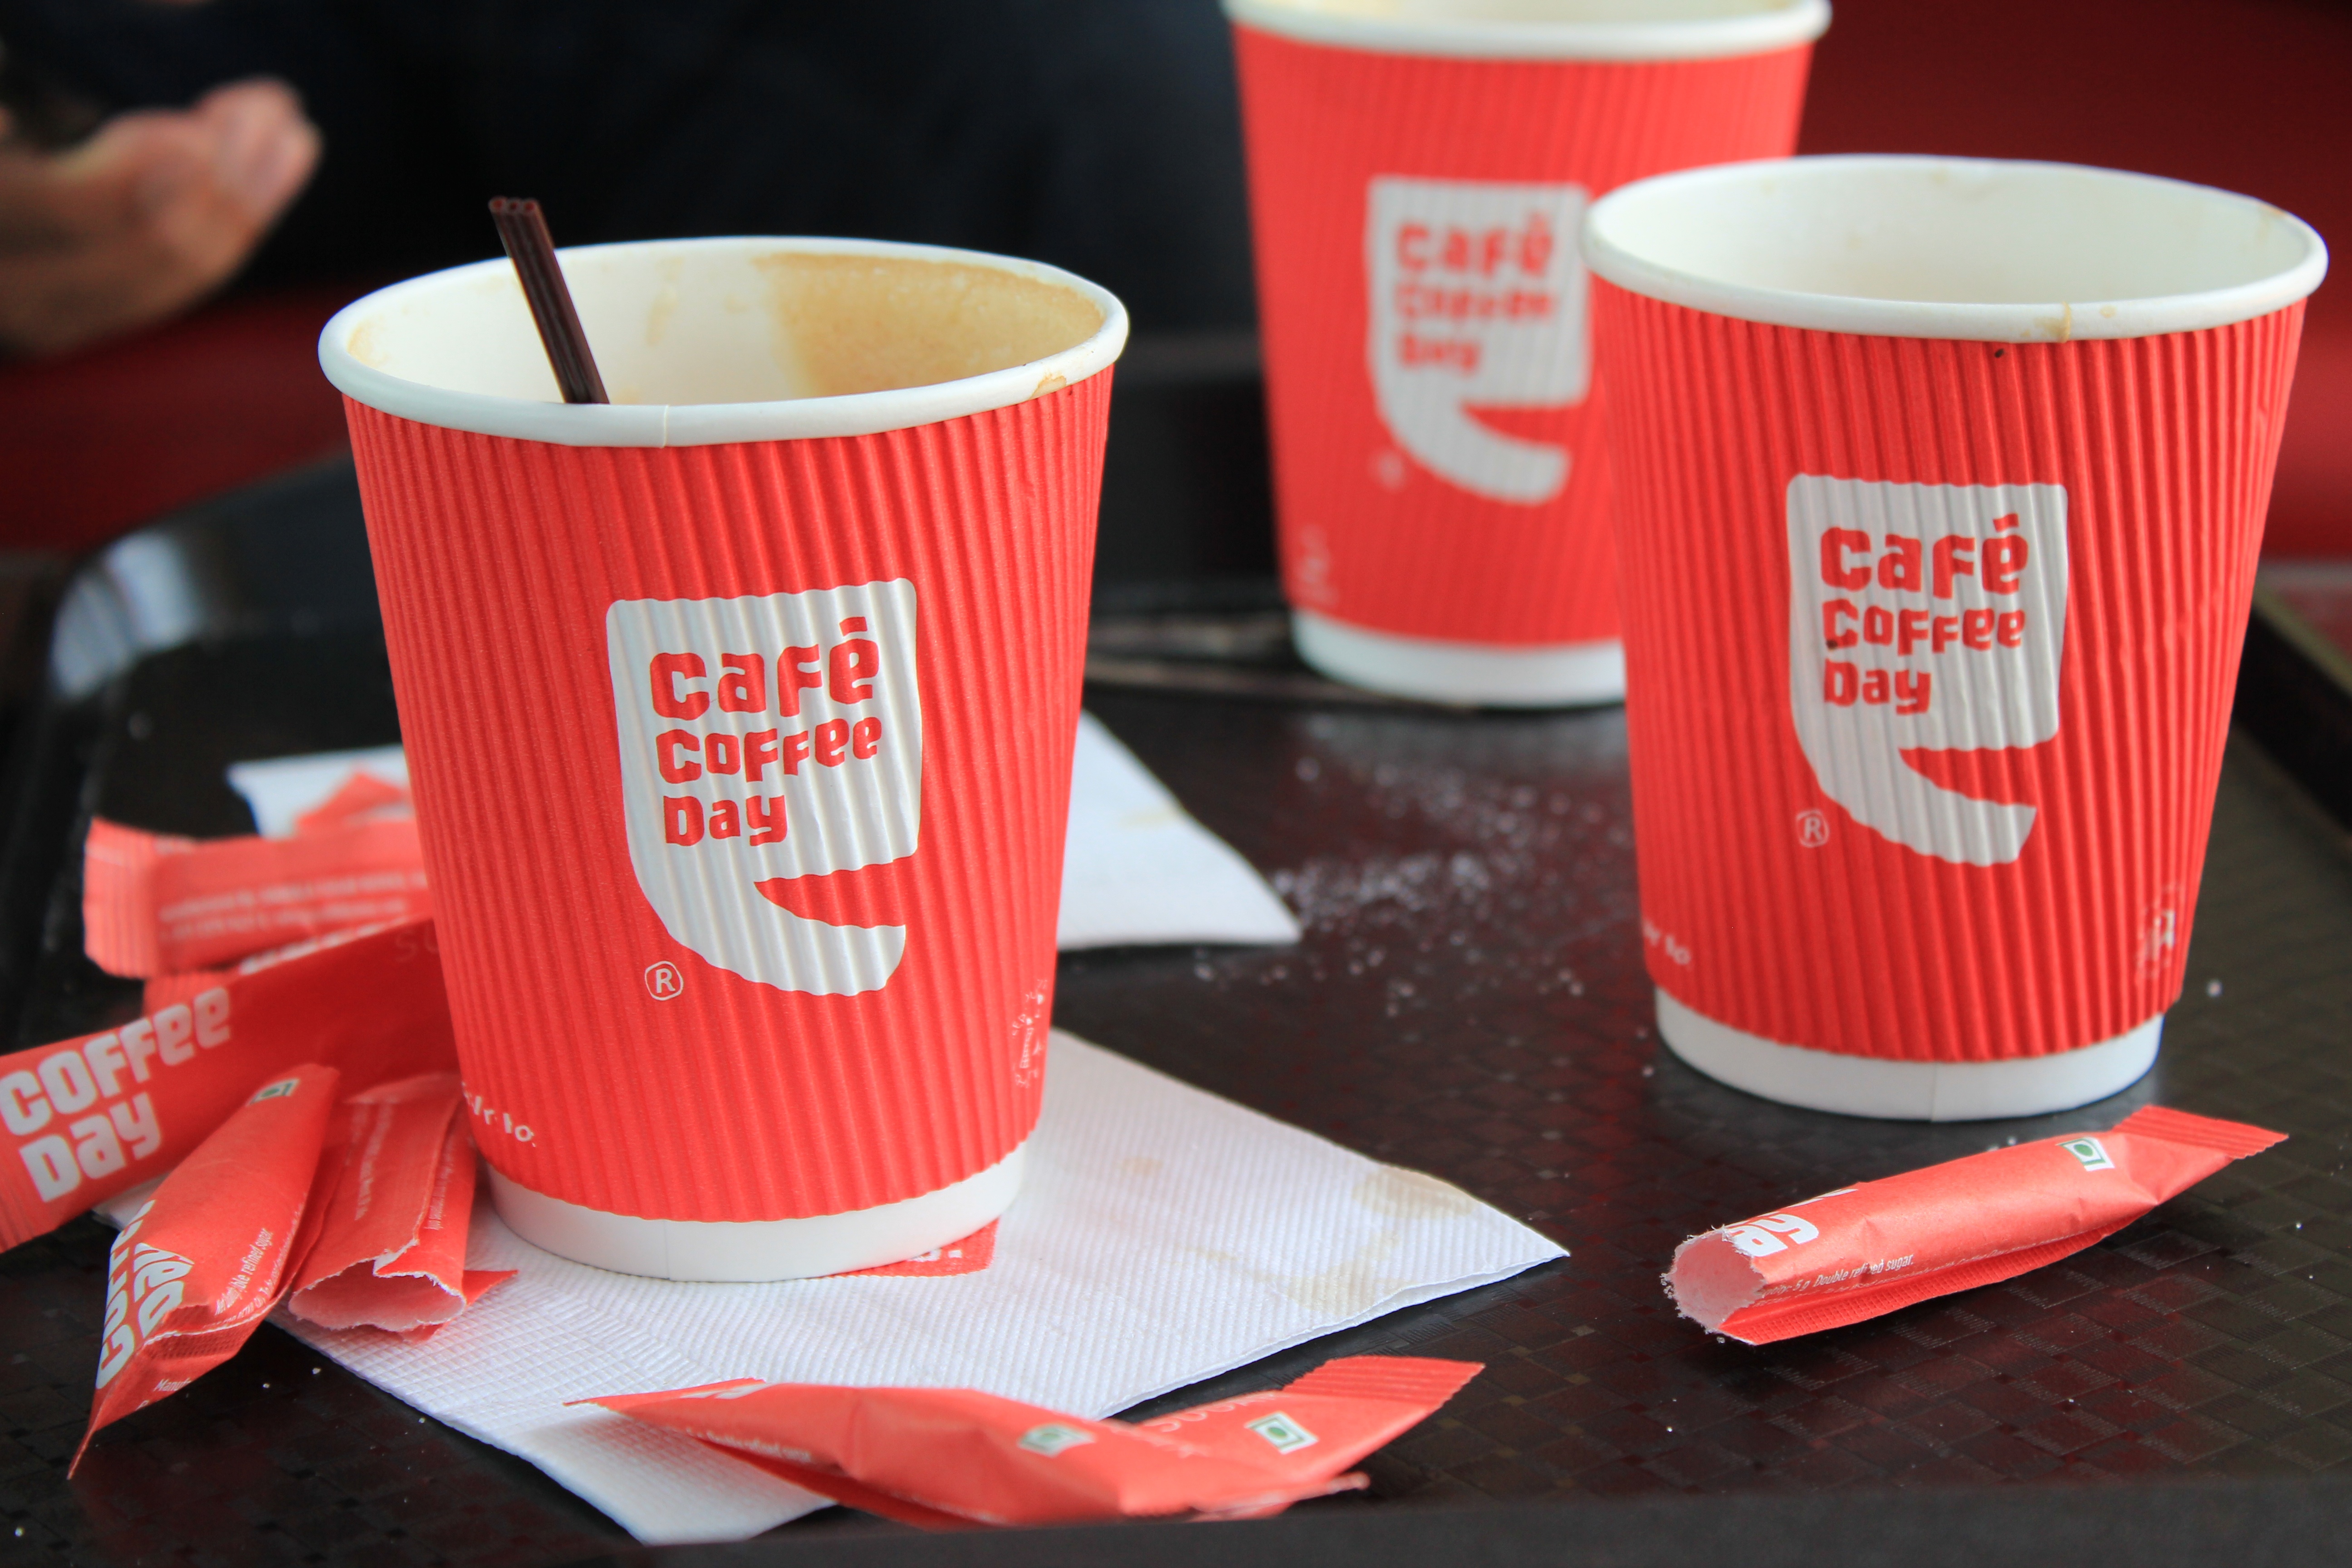
red, cup, coffee cup, food, lighting, drink, dessert